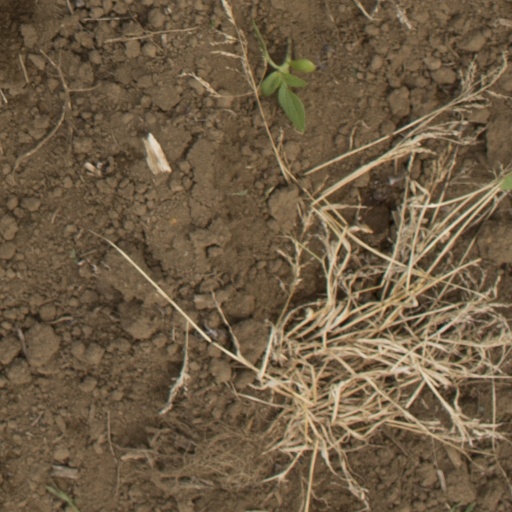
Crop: Jerusalem artichoke